Asteroid

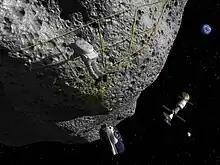
Artist's concept of a crewed mission to an asteroid

Both space and ground-based observatories conducted asteroid search programs; the space-based searches are expected to detect more objects because there is no atmosphere to interfere and because they can observe larger portions of the sky. NEOWISE observed more than 100,000 asteroids of the main belt, Spitzer Space Telescope observed more than 700 near-Earth asteroids. These observations determined rough sizes of the majority of observed objects, but provided limited detail about surface properties (such as regolith depth and composition, angle of repose, cohesion, and porosity).